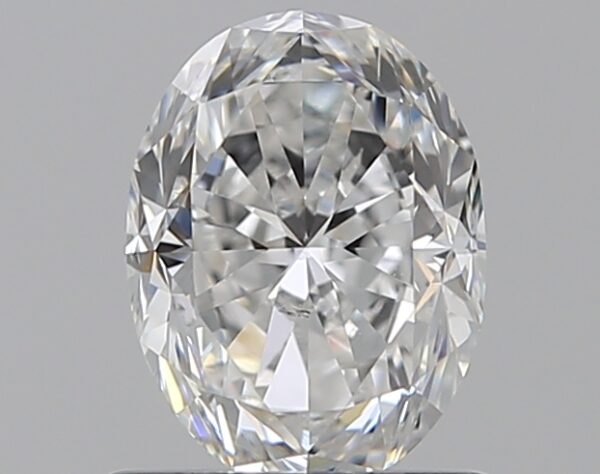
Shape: oval
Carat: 0.9
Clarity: SI1
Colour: F
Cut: GD
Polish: EX
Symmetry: VG
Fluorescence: N
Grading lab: GIA
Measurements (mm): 6.75 x 5.11 x 3.58